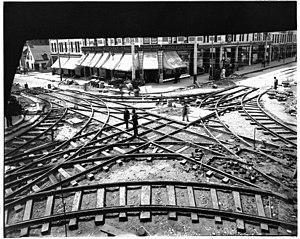
Passage à niveau de tramway en construction, rues Sainte-Catherine et Saint-Laurent, Montréal, Canada